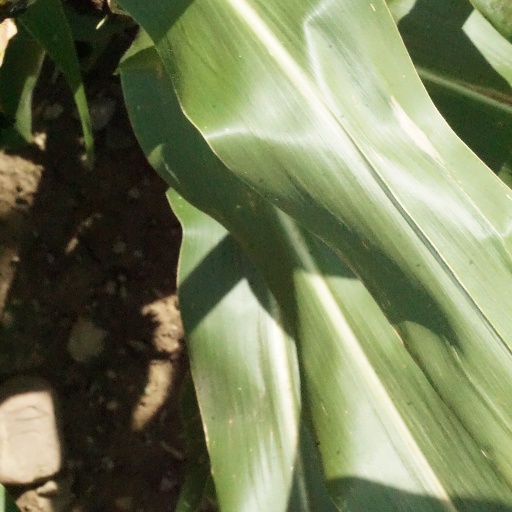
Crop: maize; corn